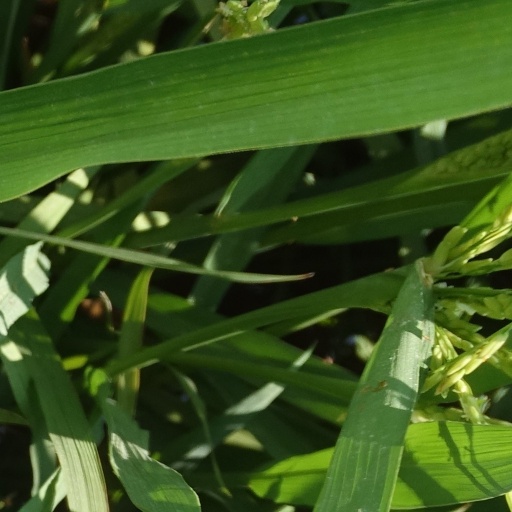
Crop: rice